Paul Rosino

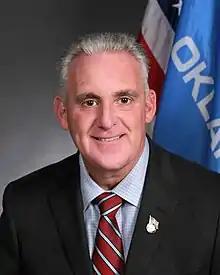

Paul Rosino (born October 2, 1962) is an American politician who has served in the Oklahoma Senate from the 45th district since 2017.